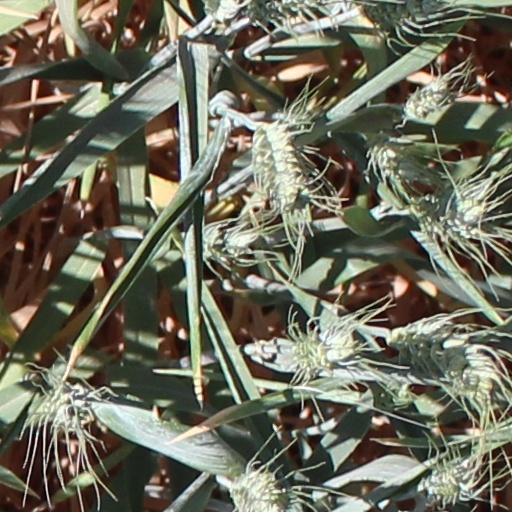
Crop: wheat